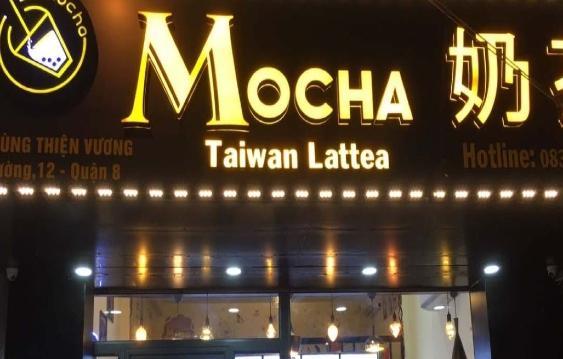
có những dòng chữ màu vàng xuất hiện ở trên biển hiệu